Mississippian culture pottery

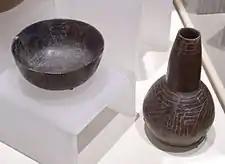
Caddoan Mississippian pottery on display at the Sam Noble Oklahoma Museum of Natural History

Pottery produced by the Caddoan Mississippian culture is some of the finest known in North America. It is usually found in the areas of Arkansas, Louisiana, Texas and Oklahoma. About 1200 CE as the Caddoan culture emerged from local woodland cultures such as Fourche Maline, a distinctive pottery tradition emerged, unmistakable because of its designs, materials and fine execution. These early pots were often grog tempered, although sometimes finely ground bone was used. Two main forms emerged that would become Caddoan pottery standards for the next 1000 years, a long slender necked bottle and a carinated form of bottles and bowls. Caddo pottery is considered to be some of the finest Mississippian pottery because of its thinness, symmetry, and very smooth finish, with some of its best examples being bottle forms with extensive geometric engravings. Pieces are often dark brown and black with a glossy finish achieved by the application of a fine slip made from a mixture of sifted fine clay or paint and buffed to a high finish. The first Europeans to encounter Caddoan pottery were members of the Hernando de Soto Expedition in 1541, who described it as matching even the finest potters of their European homeland.